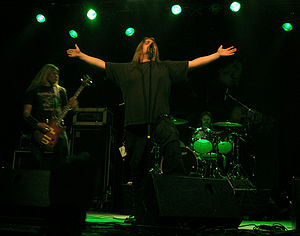
Dismember
Dismember er et svensk dødsmetal-band, dannet i 1988 i Stockholm, Sverige, der var med til at etablere den svenske dødsmetal scene.